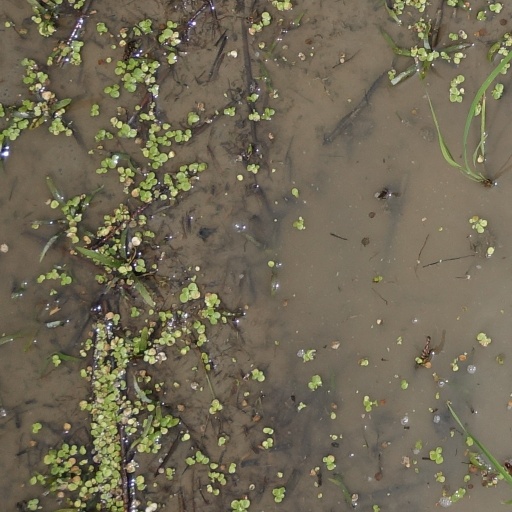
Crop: rice